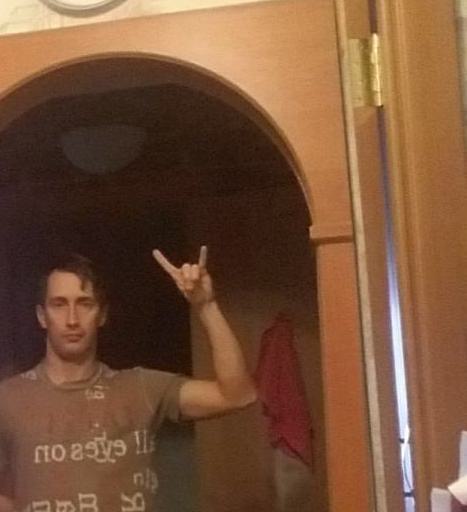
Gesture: rock